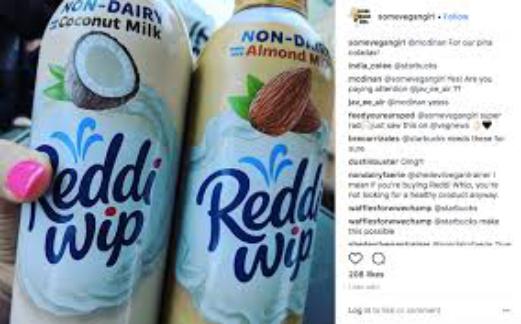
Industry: Food